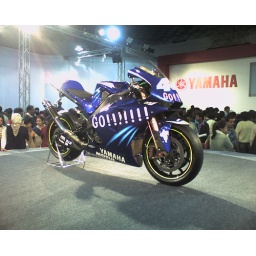
taken at auto epo Delhi, India. probablly the most expencive bike in world... 70 million rupees....